John Scaife

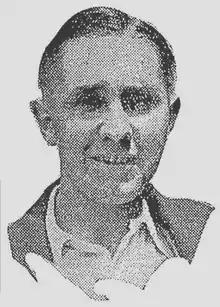

John Willie Scaife (14 November 1908 – 27 October 1995) was an Australian cricketer who played first-class cricket for Victoria from 1927 to 1936.